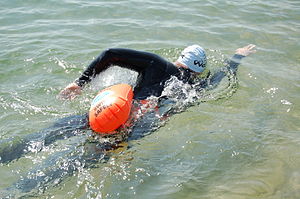
Havtaske (svømning)
Svømmer med havtaske
Havtaske til åbent vand-svømning
En havtaske er en genstand der bruges ved svømning i åbent vand til opbevaring af værdigenstande og til at øge svømmerens synlighed i vandet. Havtasken er udviklet af den amerikanske organisation International Swimming Hall of Fame, og på engelsk kaldes den SafeSwimmer Float eller Swim Safety Device. Havtasken fås i to forskellige størrelser og den store udgave af havtasken kan indeholde tøj eller et håndklæde. Havtasken har en kraftig farve, som øger svømmerens synlighed i vandet.